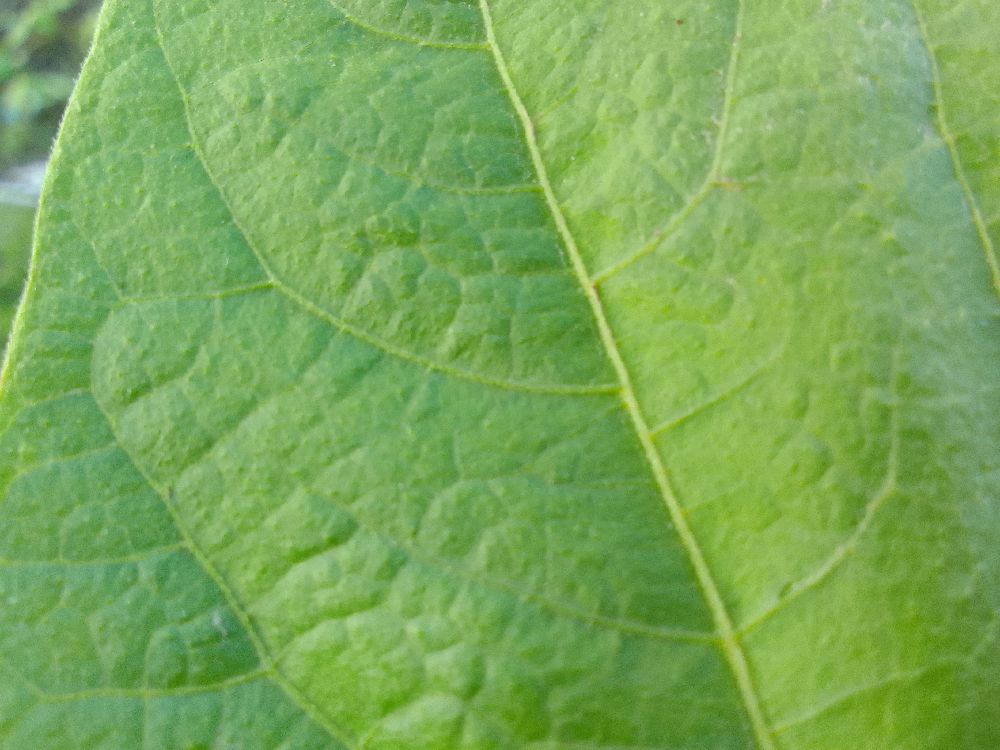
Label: healthy